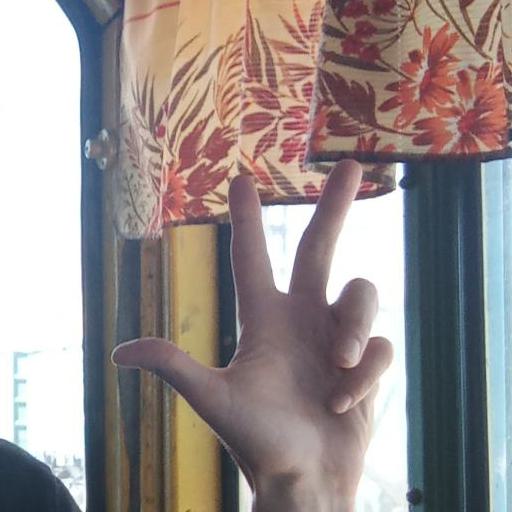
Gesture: three2